Describe the emotion expressed in this image:  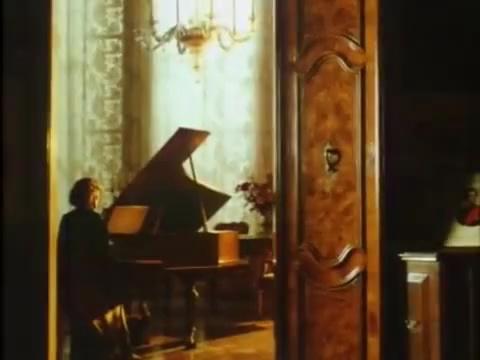
This person displays Suffering, valence and arousal with high intensity.